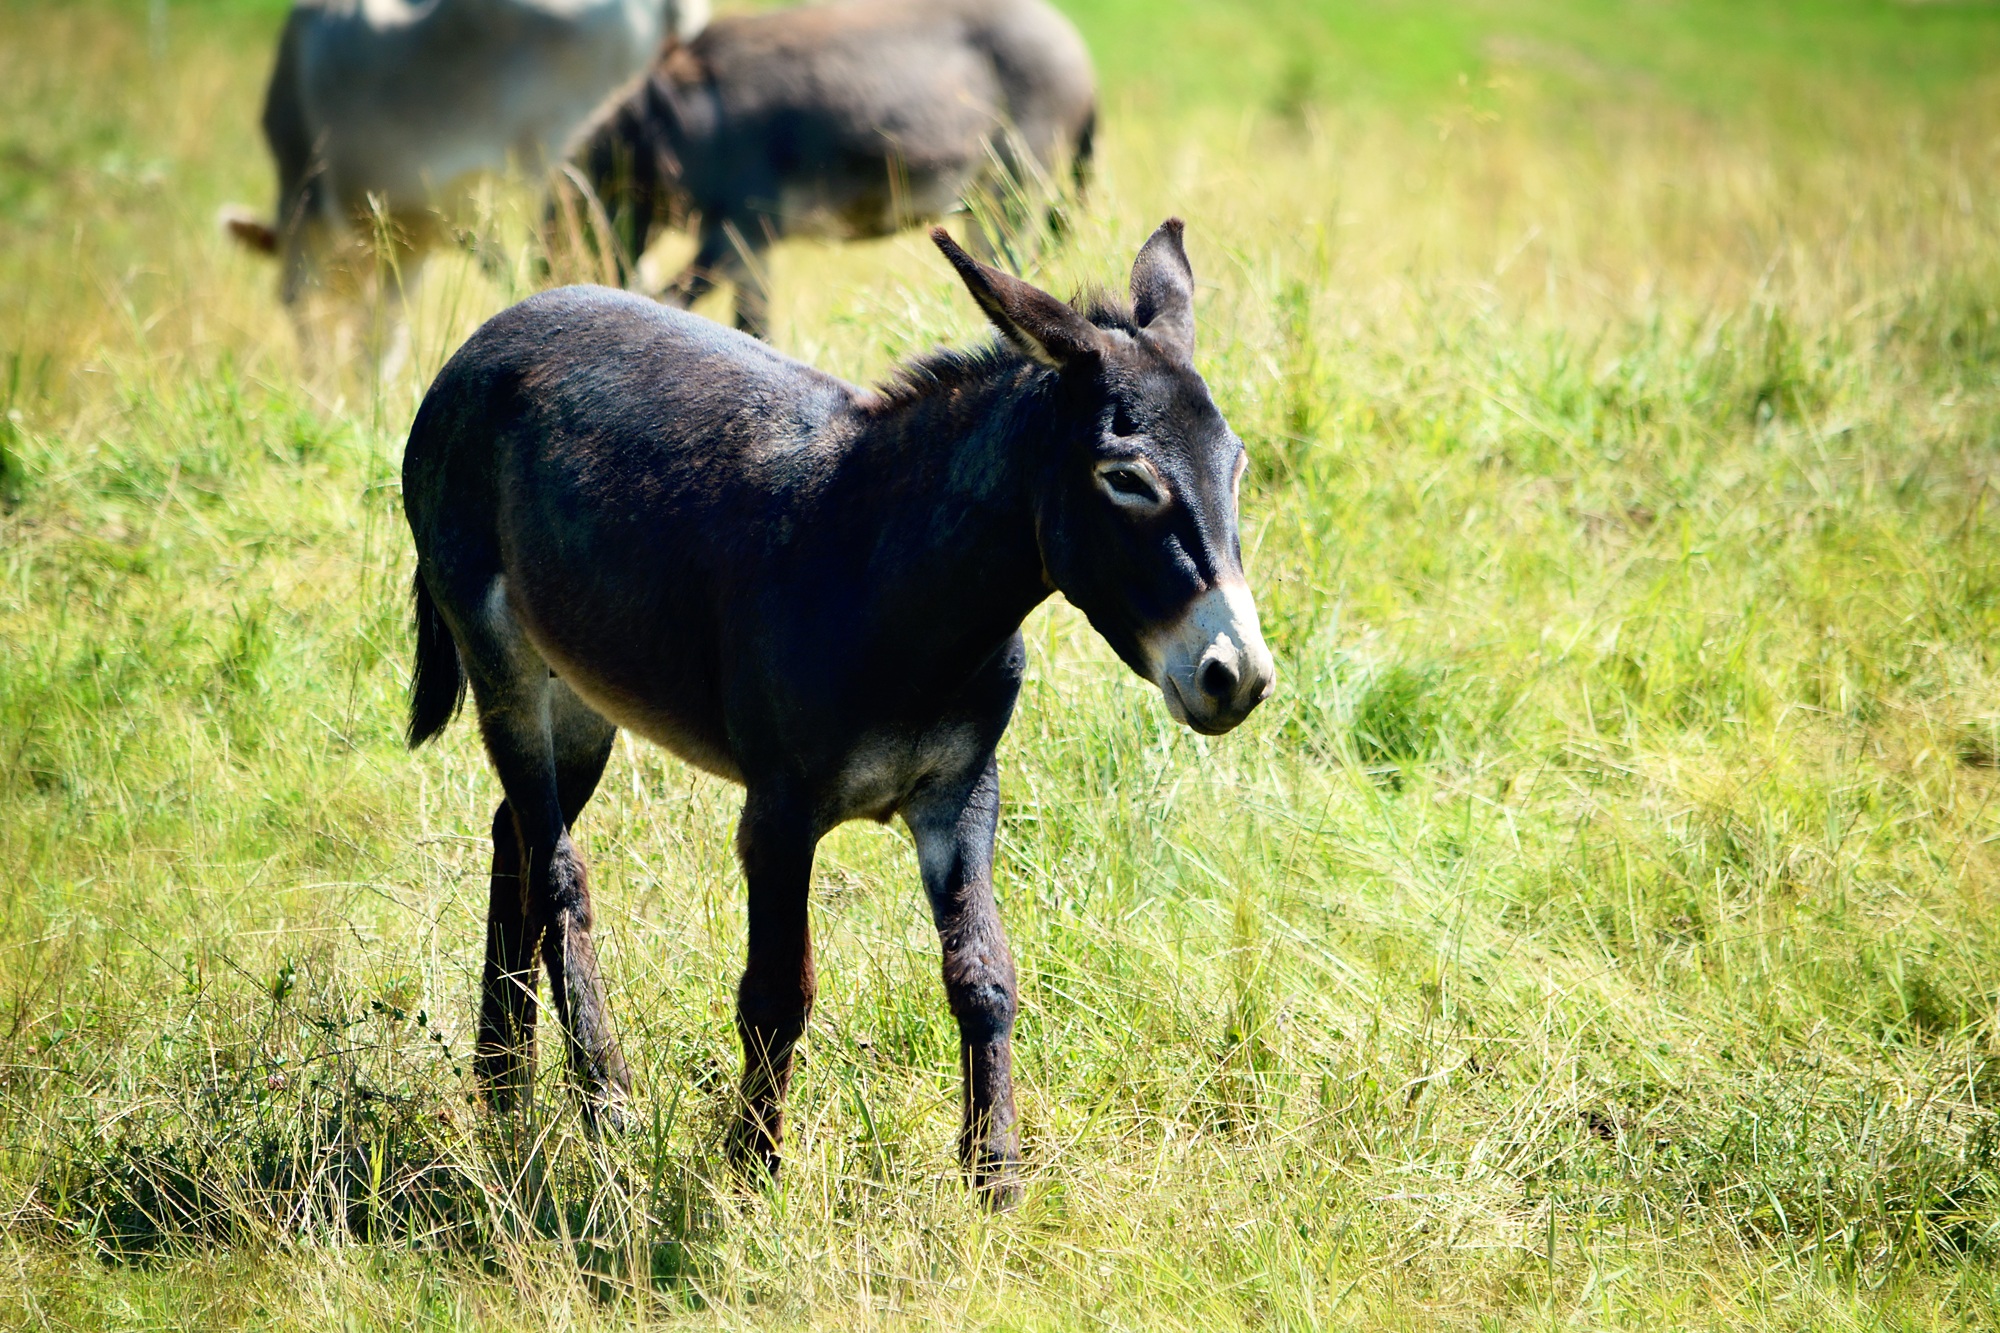
grass, meadow, prairie, animal, wildlife, herd, pasture, grazing, horse, mammal, stallion, fauna, donkey, grassland, animals, vertebrate, mare, foal, alm, colt, beast of burden, pack animal, alpine meadow, horse like mammal, mustang horse